Peter Graves

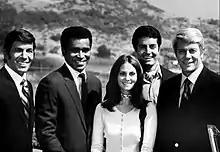
Graves with "" cast in 1970

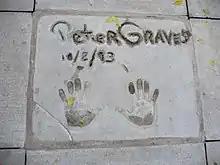
Handprints of Peter Graves in front of Hollywood Hills Amphitheater at the Disney's Hollywood Studios theme park

The 1960s version of the pilot, according to Patrick White in "The Complete Mission: Impossible Dossier" (which White reports was actually the second such pilot, but Graves was not involved in the first), is credited with winning Graves the role of Phelps; after "Mission: Impossible" ended in 1973, Graves filmed a third version of the pilot (this one structured as a made-for-TV movie), but it did not sell as a series. The concept was later used in the brief 1980s adventure series "Masquerade".